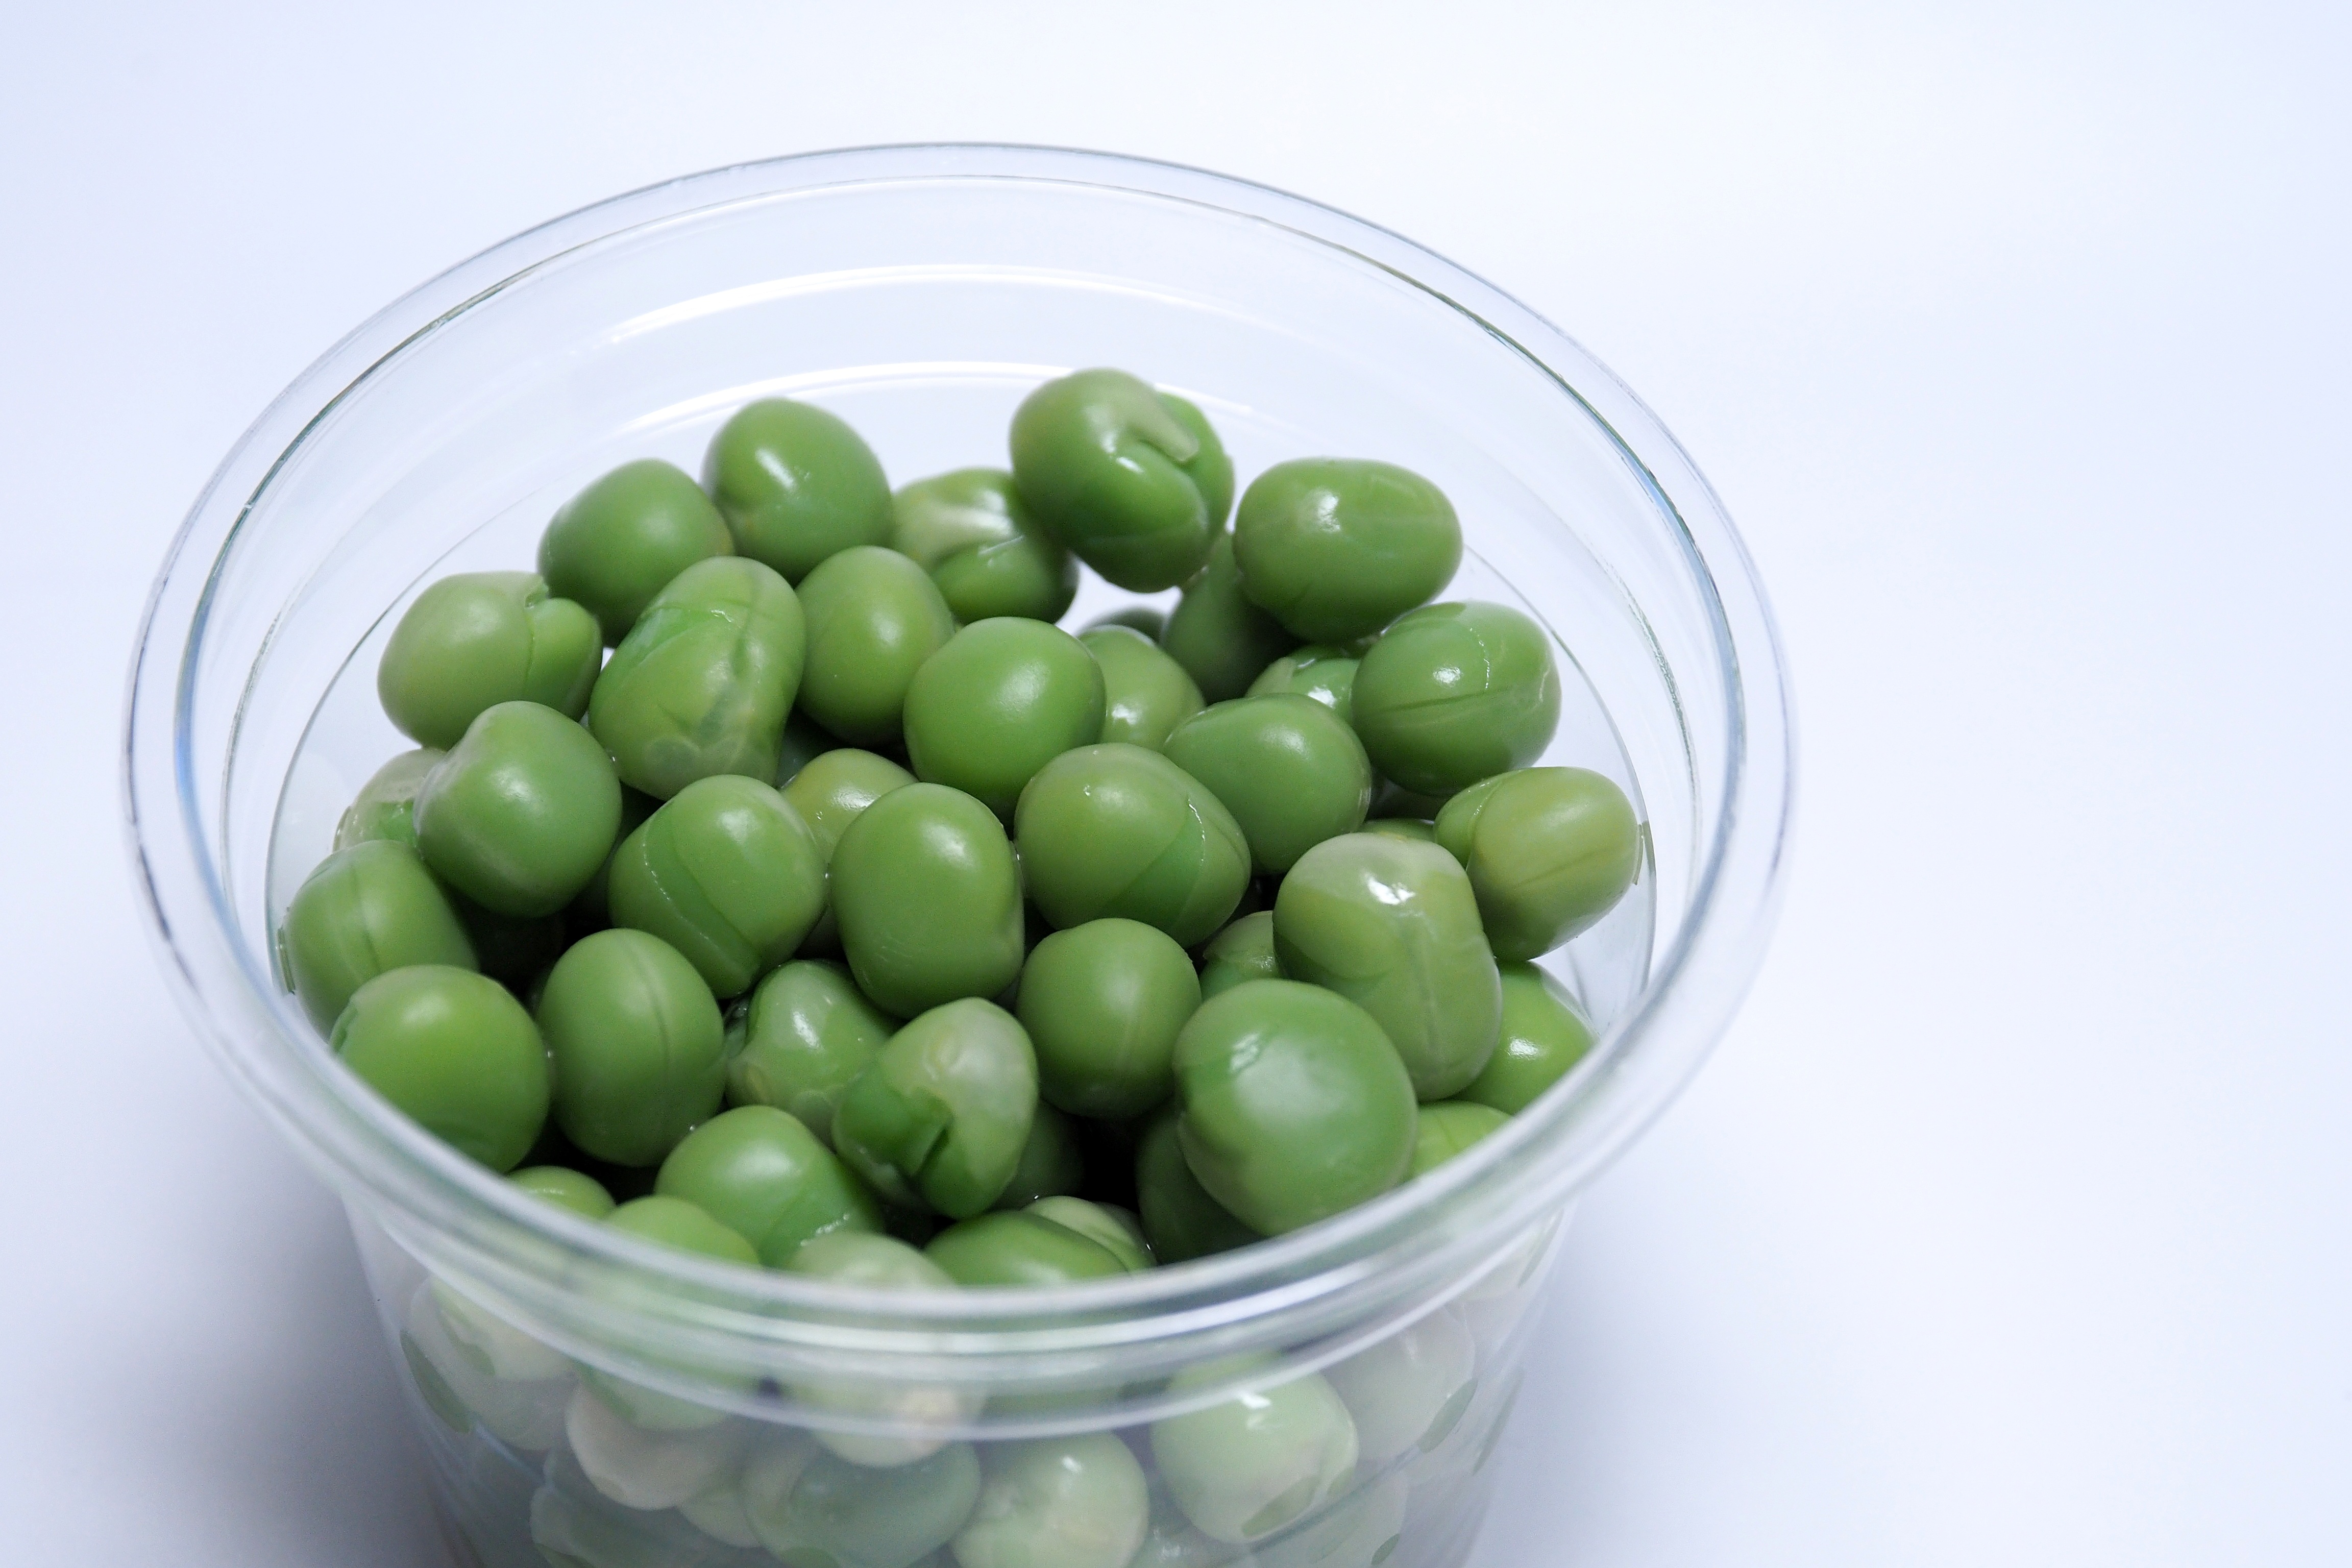
plant, fruit, plastic, cup, food, salad, produce, vegetable, pea, nuts, peas, crystal clear, flowering plant, foodstuff, nutrient, whole grains, land plant